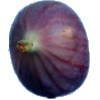
Label: Fig 1